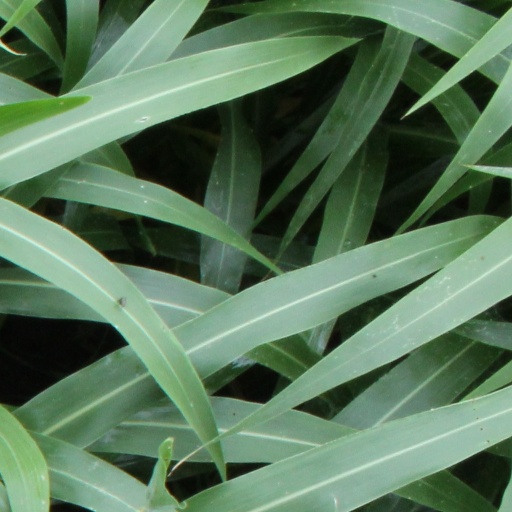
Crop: sorghum